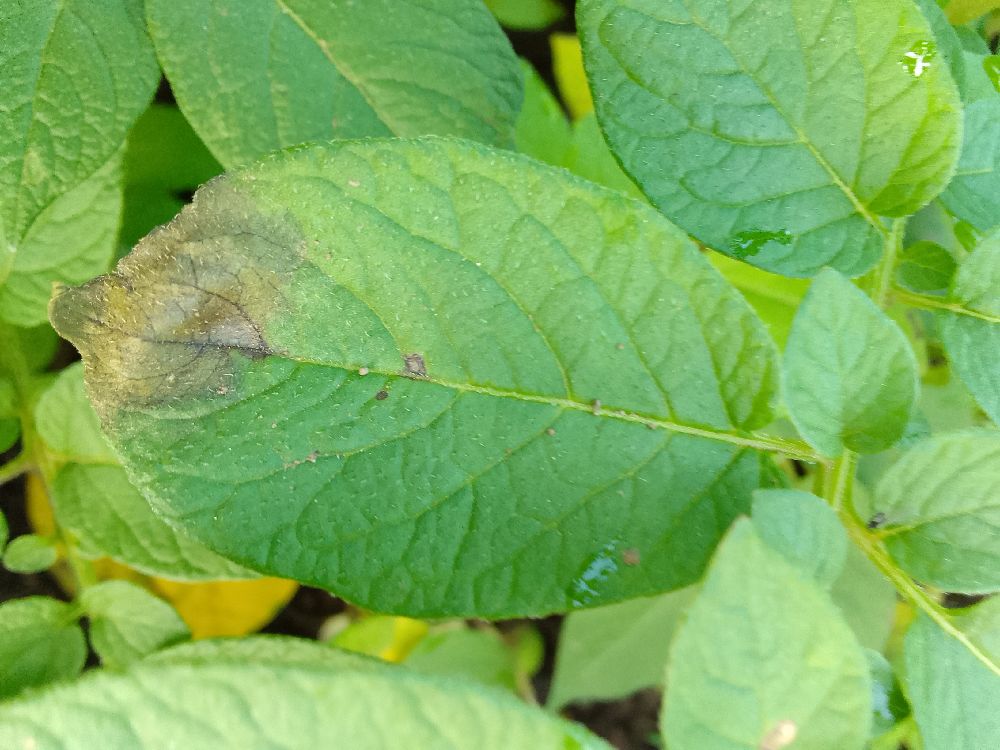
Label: Late blight